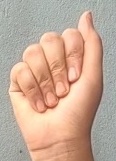
ASL sign: A